Andrew Stunell

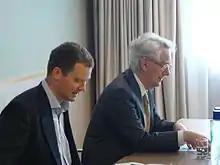
Stunell (right) with Neil O'Brien at Conservative Party conference in 2011

On entering parliament in 1997 Stunell was appointed the Shadow Energy minister under Paddy Ashdown, a role he performed until 2005. At the same time Stunell operated as the party's deputy chief whip, only stepping down from that position in 2001 when he was elected to the position of Chief Whip, a position he was re-elected to in 2005. He stood down from the role in March 2006 to serve as the Shadow Secretary of State for communities and local government which concluded in December 2007 when Nick Clegg asked him to become chair of the Liberal Democrat local elections team. In January 2009 Stunell was appointed to be the Liberal Democrat representative on the International Development Select Committee and in August 2009 he was asked to take on the role of vice-chair of the general election campaign.